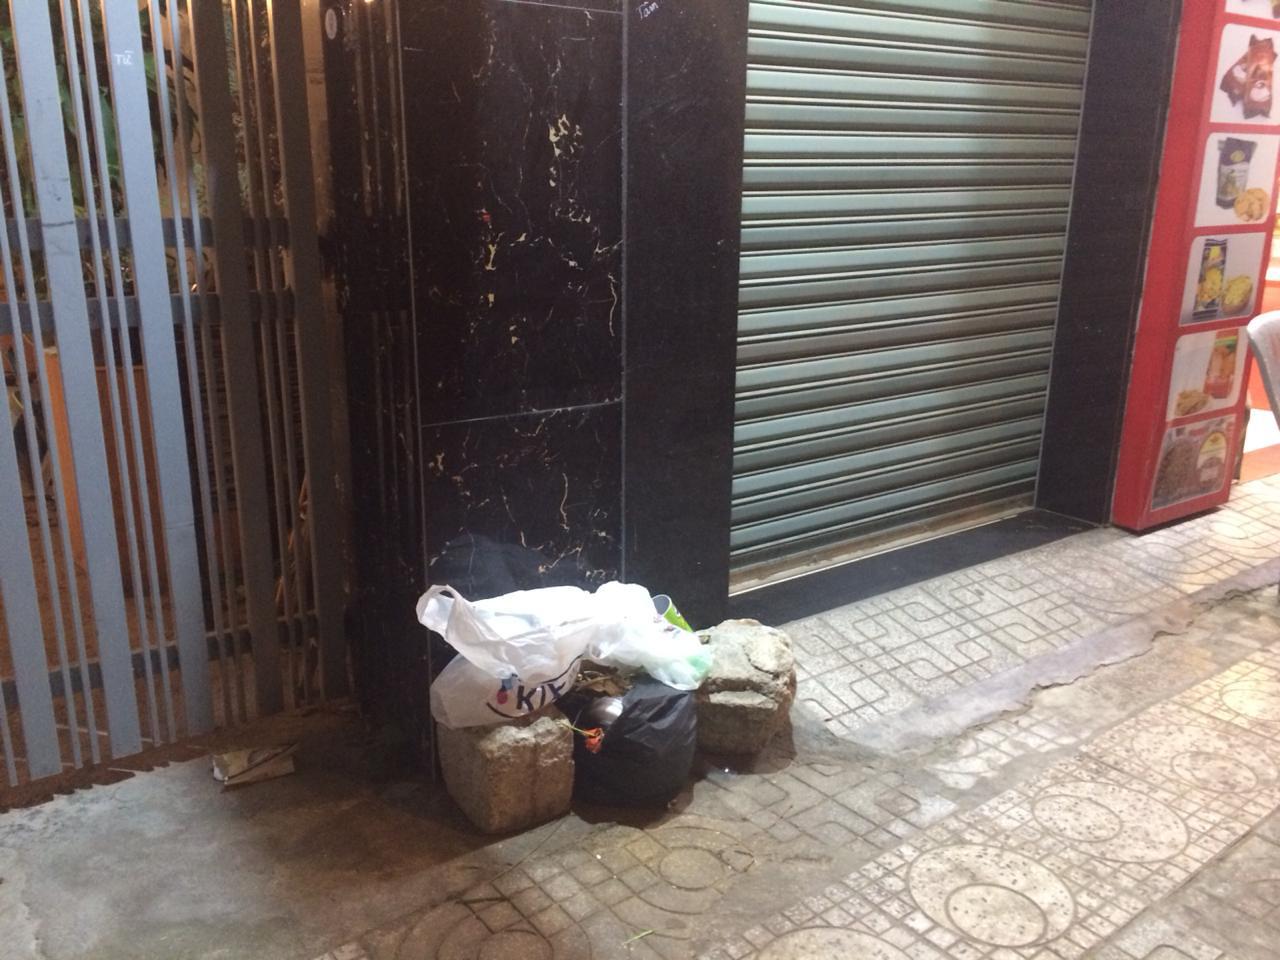
Object: Single-use carrier bag (Plastic bag & wrapper)

Object: Single-use carrier bag (Plastic bag & wrapper)

Object: Garbage bag (Plastic bag & wrapper)

Object: Unlabeled litter (Unlabeled litter)

Object: Unlabeled litter (Unlabeled litter)

Object: Unlabeled litter (Unlabeled litter)